Harry S. Truman 1948 presidential campaign

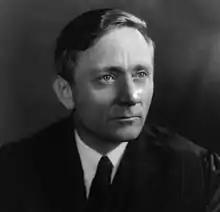
Justice William O. Douglas was Truman's initial choice for his running mate.

By 1944, most of the advisors of the incumbent President Franklin D. Roosevelt believed that he might not live out a fourth term and that his vice president would likely become the next president. Most of Roosevelt's advisors viewed the incumbent Vice President Henry A. Wallace as too liberal. In 1944, Roosevelt replaced Wallace from his ticket with Truman. Despite showing little interest in being vice president, Truman was selected by the 1944 Democratic National Convention as the nominee. The Roosevelt–Truman ticket won the presidential election, defeating the Republican ticket of Thomas E. Dewey and John W. Bricker. Truman was sworn in as vice president on January20, 1945. He had been vice president for 82 days when Roosevelt died on April12, making Truman the 33rd president. Truman later said: "I felt like the moon, the stars, and all the planets had fallen on me."